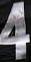
Number: 4